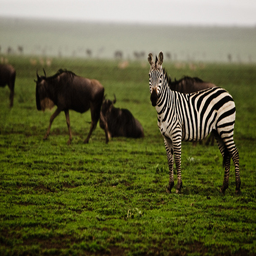
a number of animals in a field of grass
A zebra, bison and others animal in the distance in a tundra.
A zebra standing in a lush green field next to oxen.
A zebra standing in the grass in front of different animals.
Zebra in a field out of place in a herd of yak.